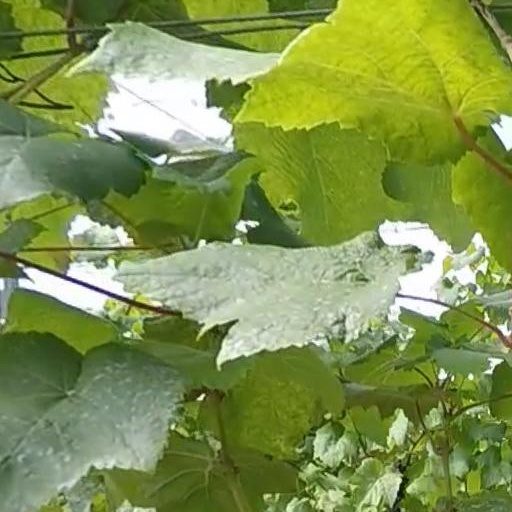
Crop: grape